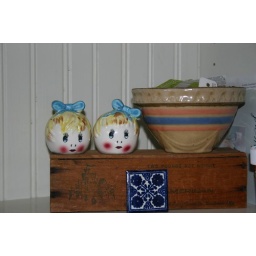
another shelf in kitchen